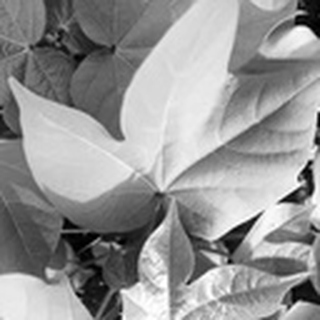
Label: healthy_cotton